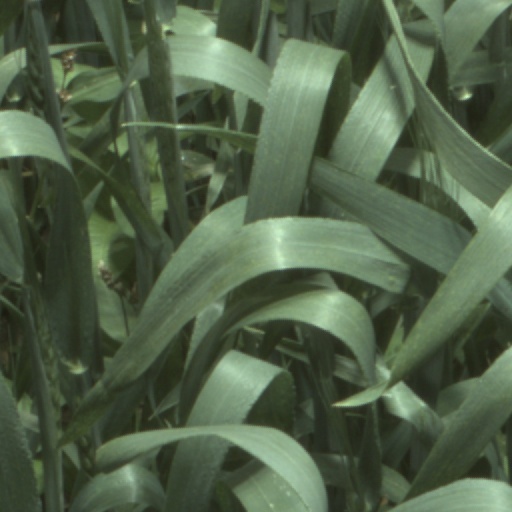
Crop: wheat